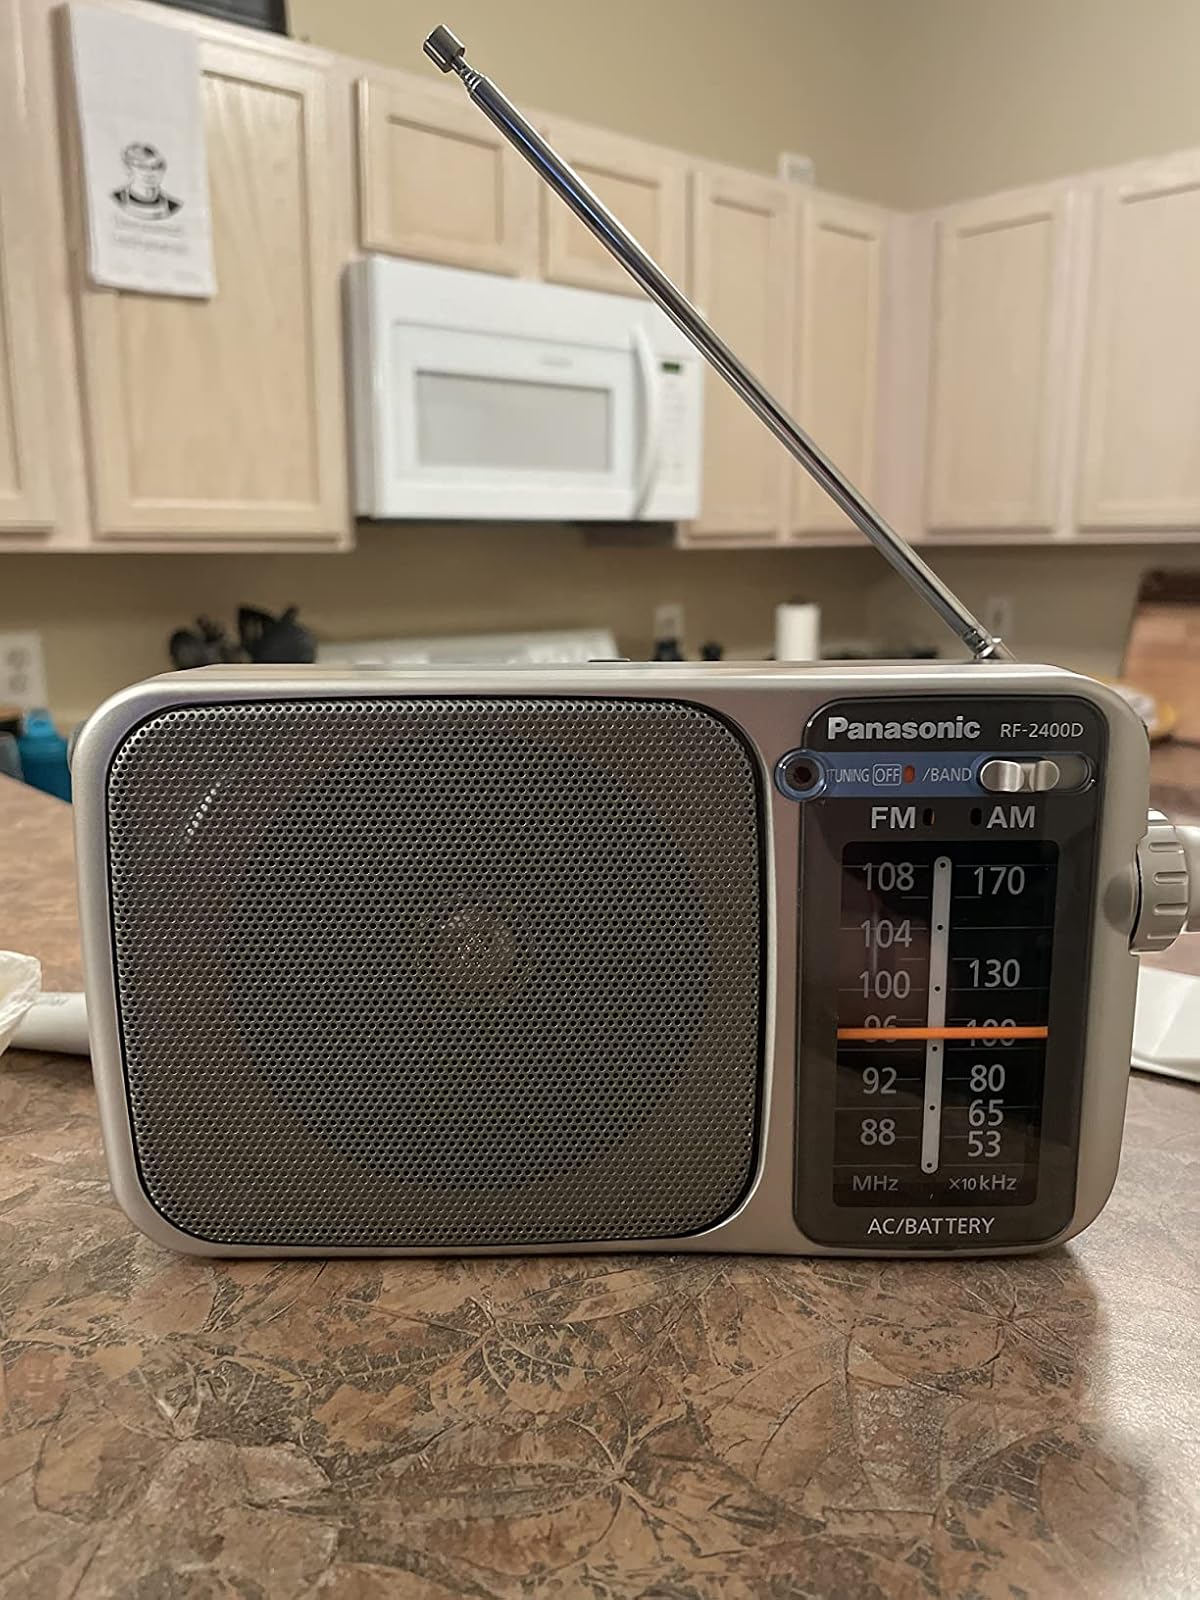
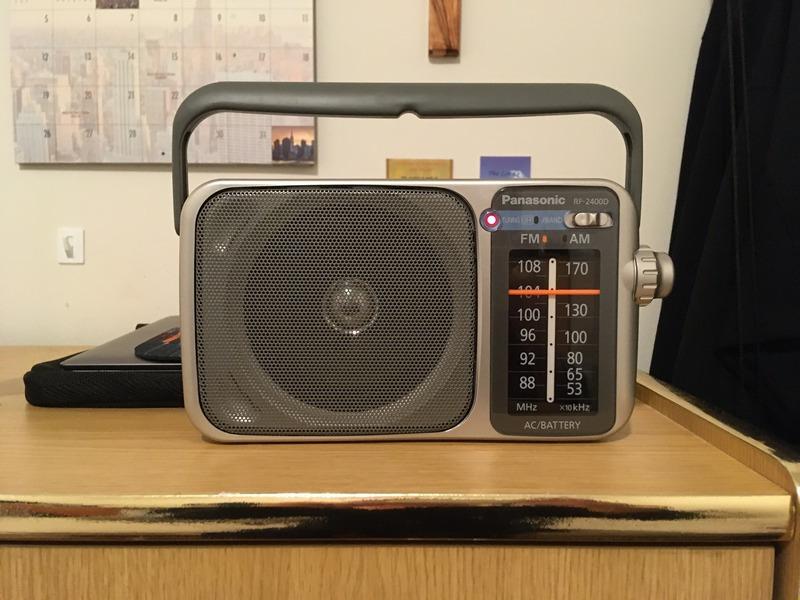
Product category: radio
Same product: yes